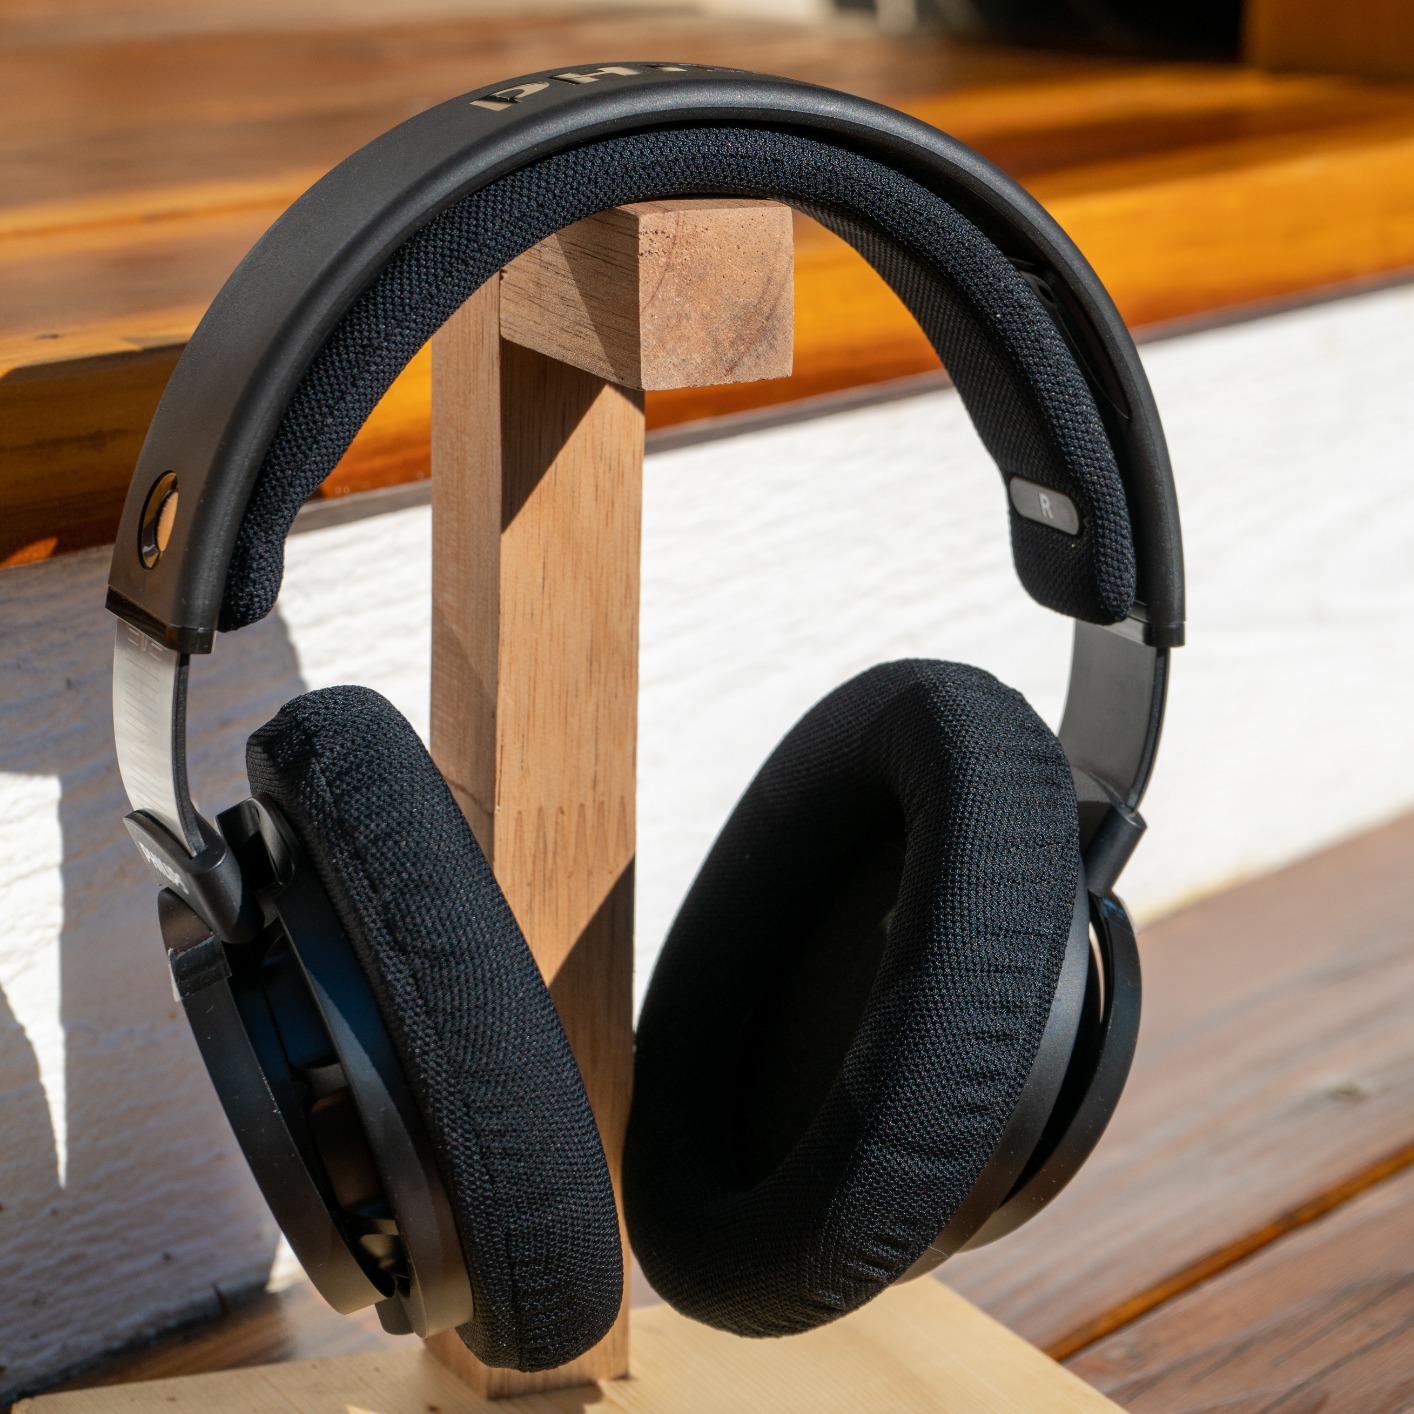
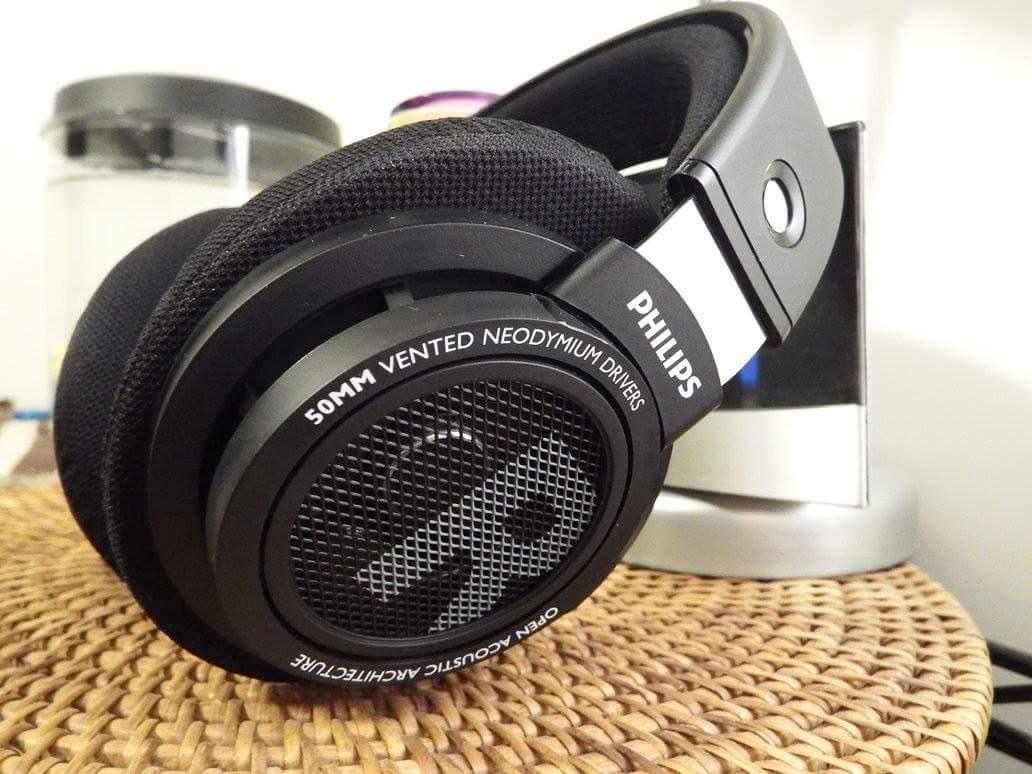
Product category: headphones
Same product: yes